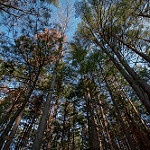
Scene: Outdoor